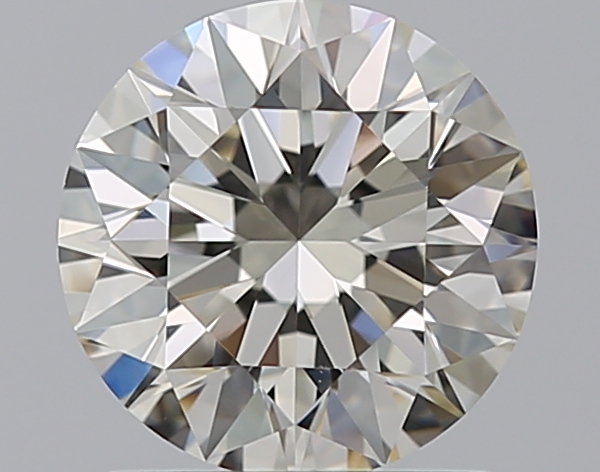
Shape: round
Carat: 1.2
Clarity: VVS1
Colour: J
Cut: EX
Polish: EX
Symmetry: EX
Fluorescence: N
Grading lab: GIA
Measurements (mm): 6.76 x 6.8 x 4.26